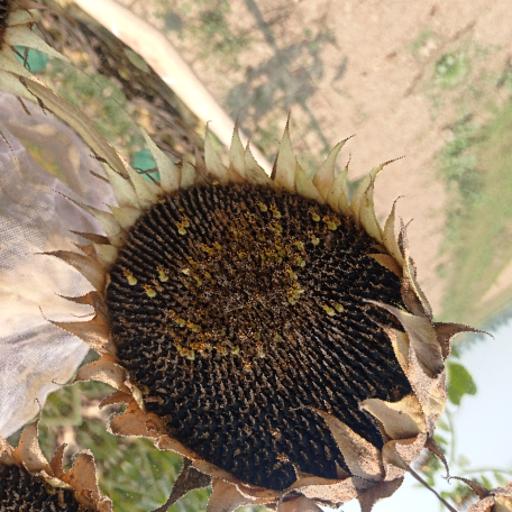
Label: Gray_mold